Armenia–Poland relations

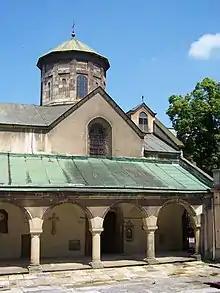
The Armenian Cathedral of Lwów in former eastern Poland (now Lviv) was for centuries the most important Armenian church in Poland

Historic contacts between Armenians and Poles date back to the Middle Ages. Since the 14th century, Armenians settled in the Kingdom of Poland, forming the historically significant Armenian-Polish community. Several vibrant Polish-Armenian communities existed especially in former southeastern Poland, the largest in Lwów, Kamieniec Podolski and briefly in Caffa, and others included Stanisławów, Jazłowiec, Buczacz, Zamość and Kuty. Numerous remnants of the community can still be found both in Poland and in former Polish eastern territories. The most known such sites include the Armenian Cathedral of Lwów (now Lviv) and the Renaissance Armenian Houses in Zamość. Polish merchants visited Armenia since the 16th century. In the 17th century, Polish King John III Sobieski planned to liberate Armenia from Ottoman rule, but his death thwarted these plans. A group of Armenians from Poland took part in the Syunik rebellion against Ottoman rule in Armenia in the 1720s.